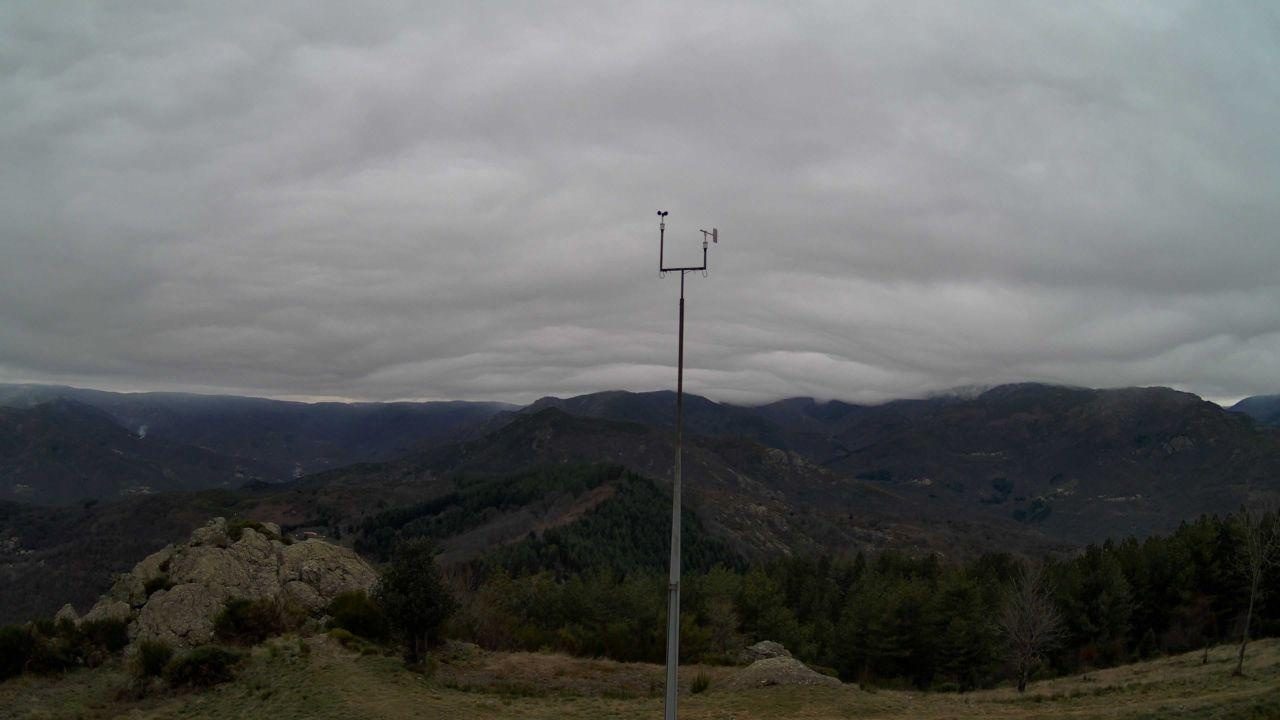
Fire: no
Smoke: yes